Beaches of Hong Kong

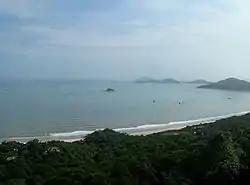
View over Lower Cheung Sha Beach. The islet in the middle of the bay is Cha Kwo Chau.

Cheung Sha Beach is located in Cheung Sha, on the southern shore of Lantau Island. It is divided into two parts by a small headland: Upper Cheung Sha Beach (east) and Lower Cheung Sha Beach (west). It is 3 km long and is one of the longest beaches in Hong Kong. The beaches are accessible from South Lantau Road. Tong Fuk Beach is located nearby, to the west of Lower Cheung Sha Beach.